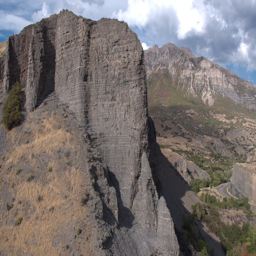
rising aerial view of mountain on a partly cloudy day